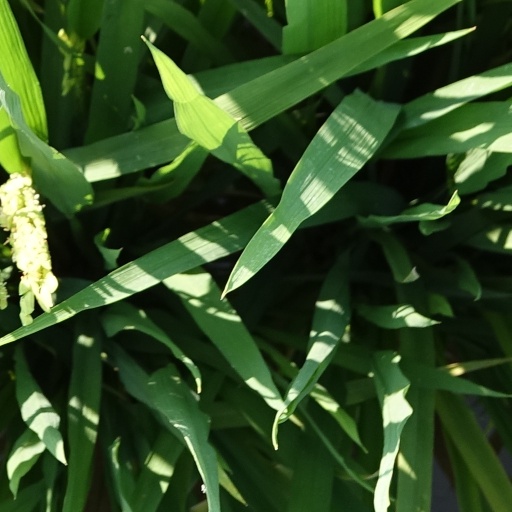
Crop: rice